1986 Wigan Metropolitan Borough Council election

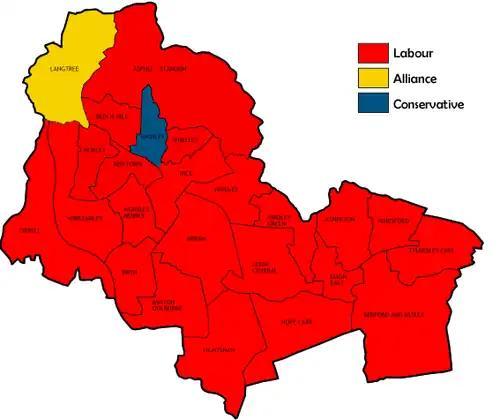
Map of the results of the 1986 Wigan council election.

Elections to the Wigan council were held on Thursday, 8 May 1986, with one third of the seats scheduled for re-election. Since the previous election three by-elections had taken place, with Labour gaining the seat being fought in Orrell from the Conservatives as well as holding their seats in Bedford-Astley and Beech Hill. The election seen fewer contestants than any previous election since the council's creation in 1973, with a record of four seats (Abram, Hindley, Hindley Green and Leigh Central) unchallenged. Even amongst those contested there were no minor parties represented, the fewest Alliance candidates since the 1980 election and a record low of Conservative contenders at sixteen. The results were similarly record-breaking as Labour won twenty two seats, with the Conservative and Alliance majorities in their respective heartland wards - and only holds - of Swinley and Langtree reduced to slender majorities. Labour won a high of 65% share of the vote, conversely the Conservatives share fell to a low of 13.1%, with their actual vote dropping into four figures for the first time. Overall turnout rose from the preceding year's underwhelming figure of 29.2%, to a more commonplace 35.8%.